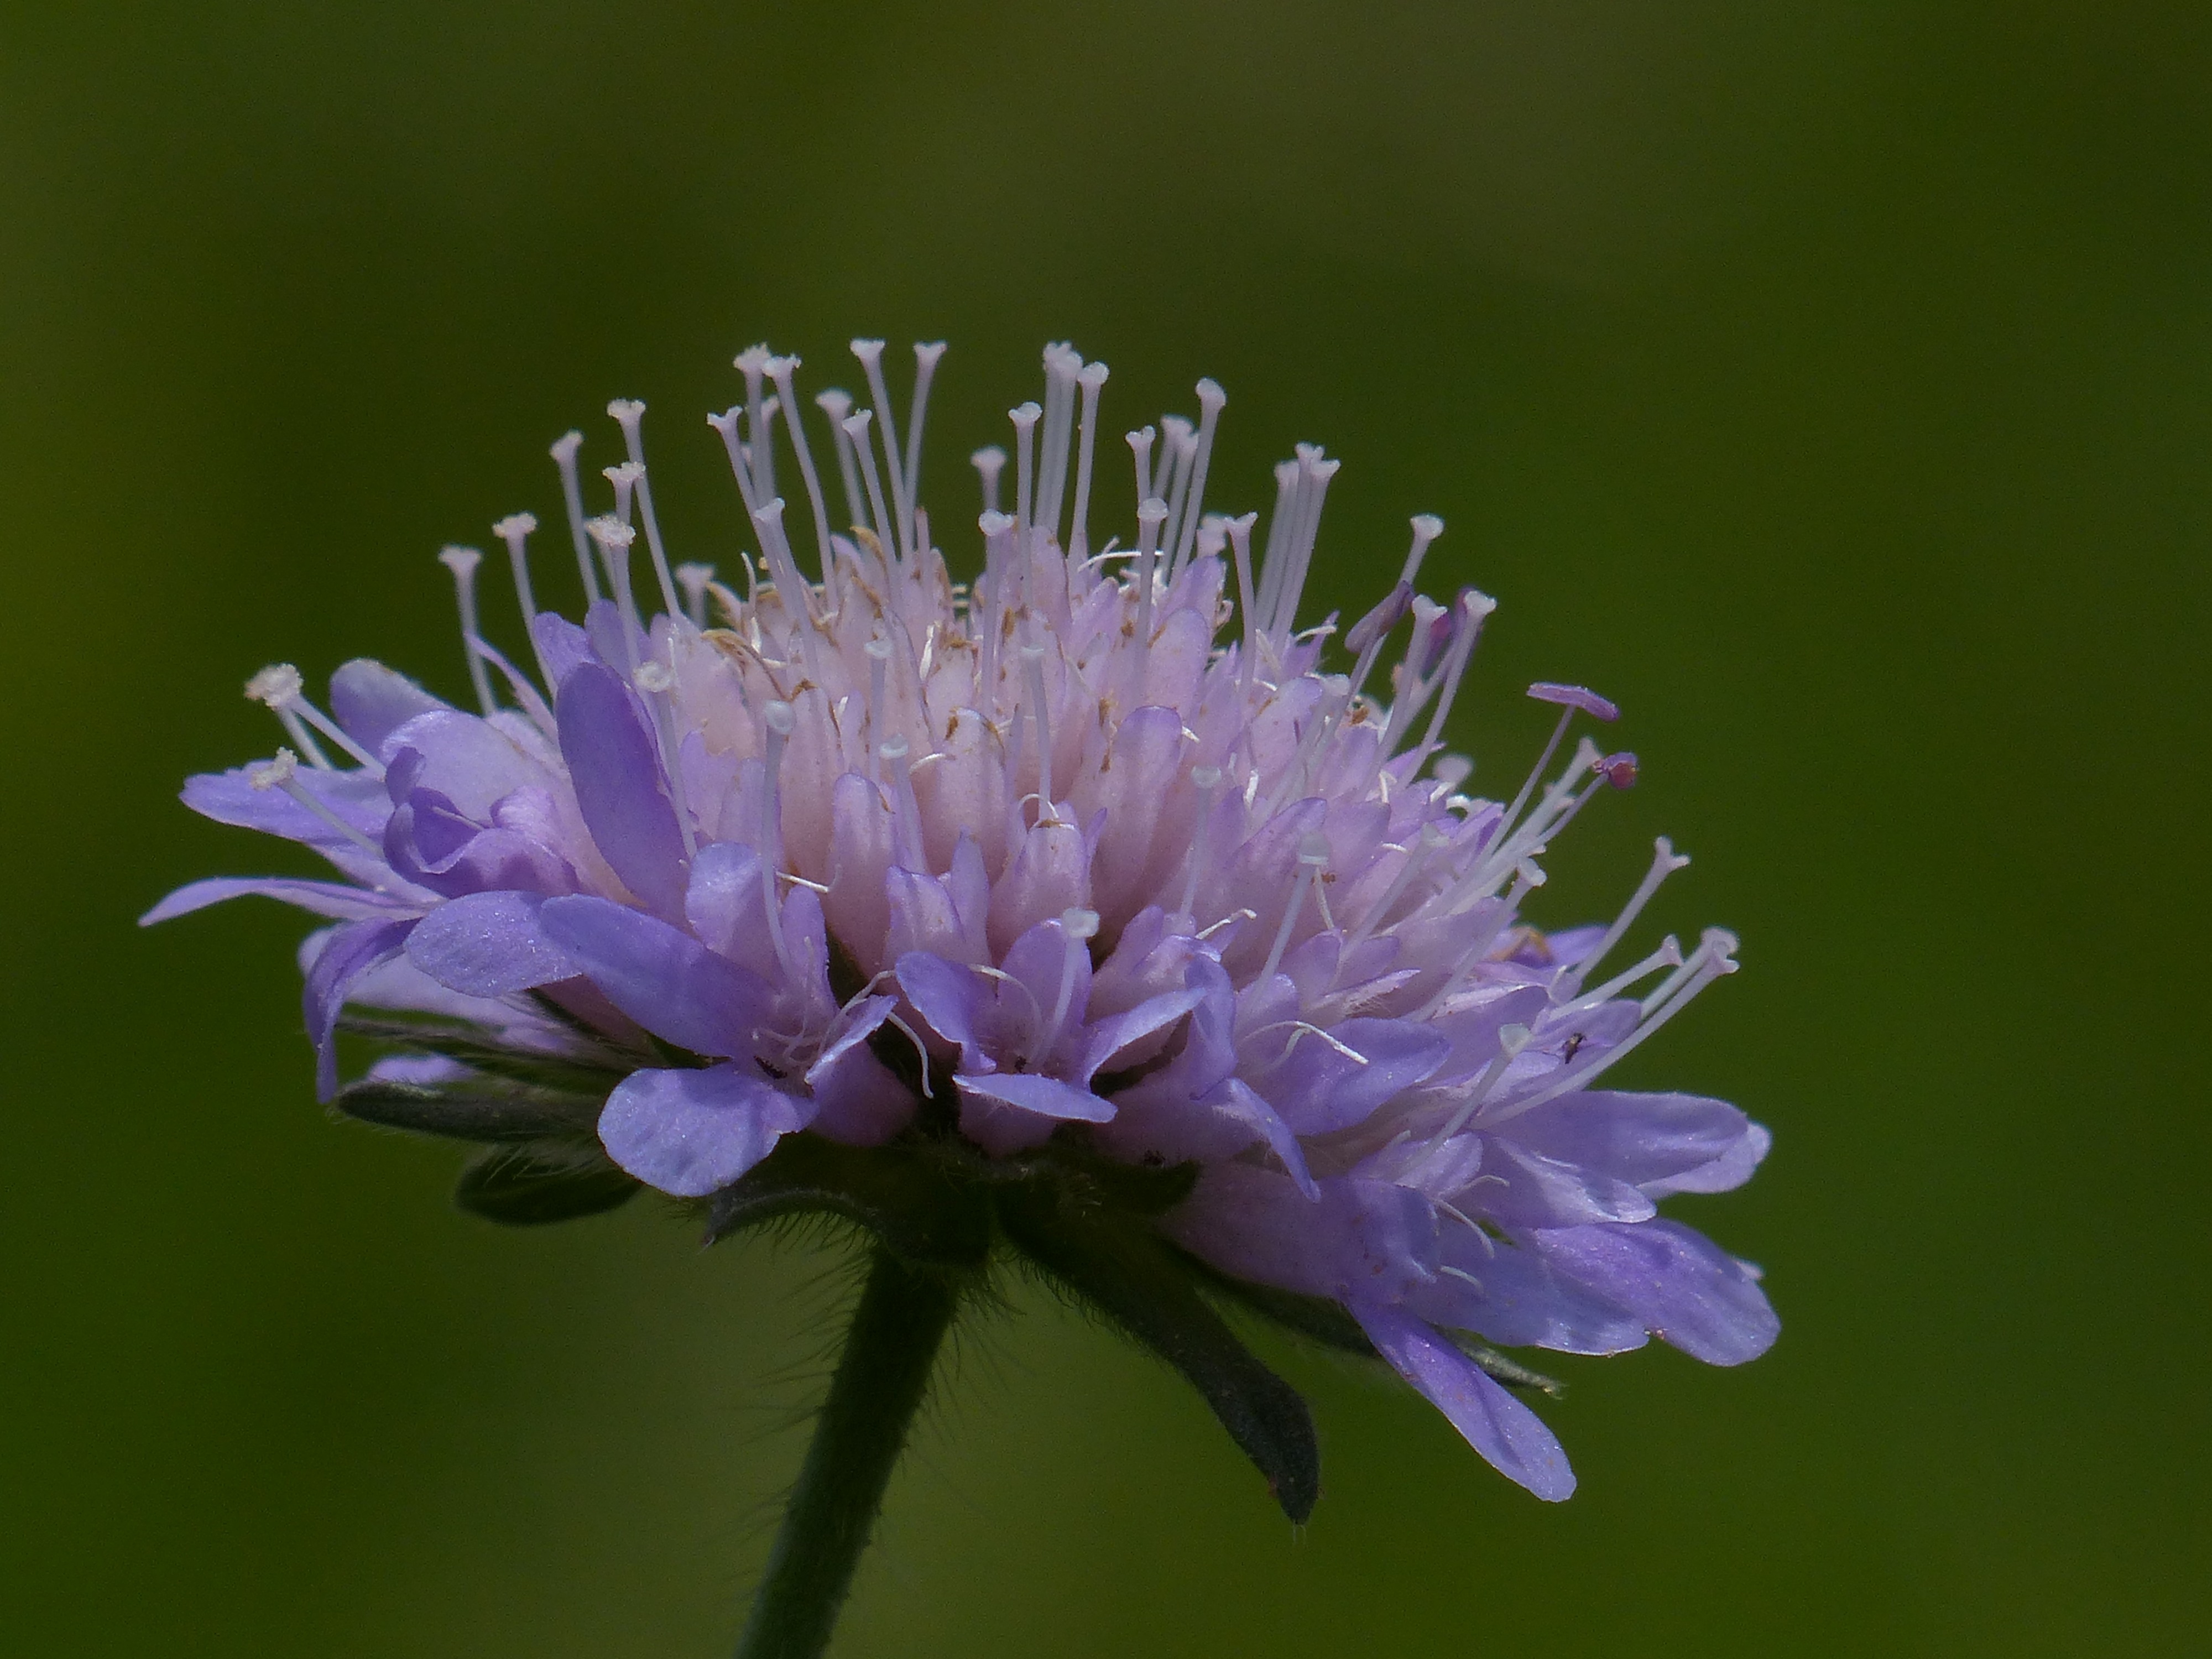
nature, blossom, plant, photography, flower, purple, petal, bloom, herb, produce, botany, flora, wildflower, close up, wild plant, pointed flower, violet, scabiosa, macro photography, pincushion flower, flowering plant, daisy family, dipsacoideae, kardengewaechs, field scabious, sewing kisselchen, knautia arvensis, field scabiosa pincushion flower, meadows scabious, plant stem, land plant